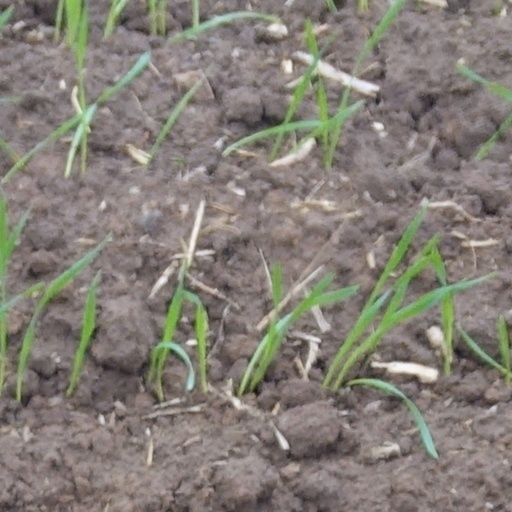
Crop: wheat